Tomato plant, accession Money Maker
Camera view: horizontal (90 deg, fisheye); turntable rotation: 180 degrees
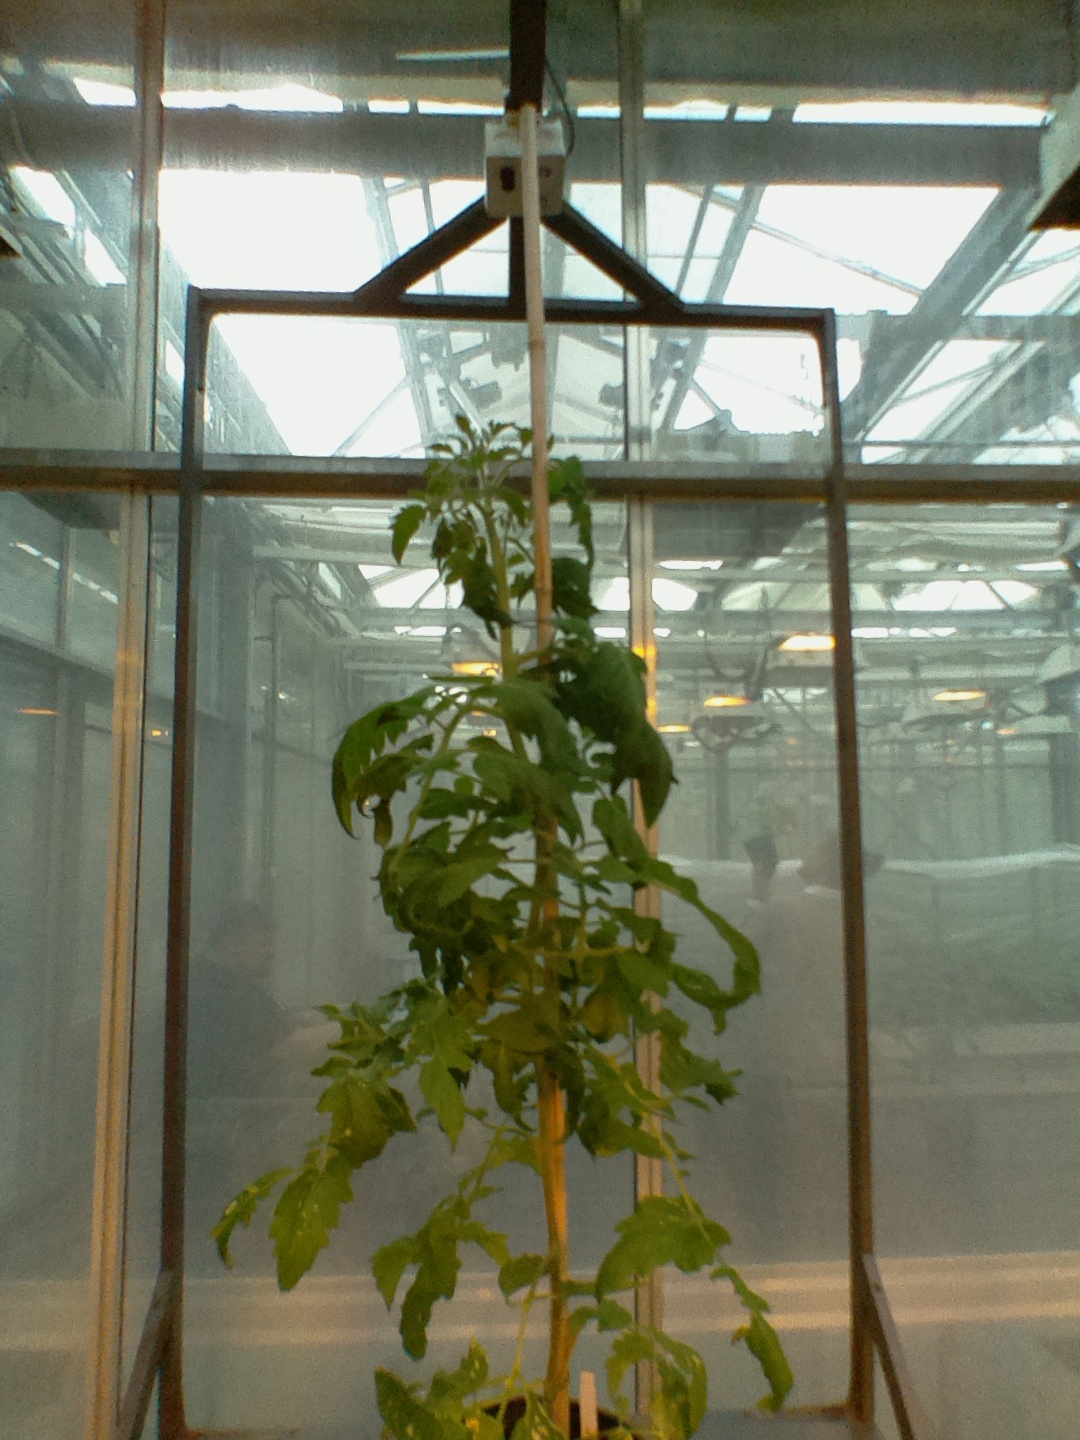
BBCH growth stage 59: 9 or more inflorescences visible